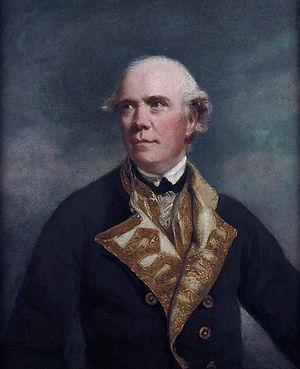
Le contre-amiral Samuel Barrington de la Royal Navy est un officier de marine britannique du XVIIIᵉ siècle.